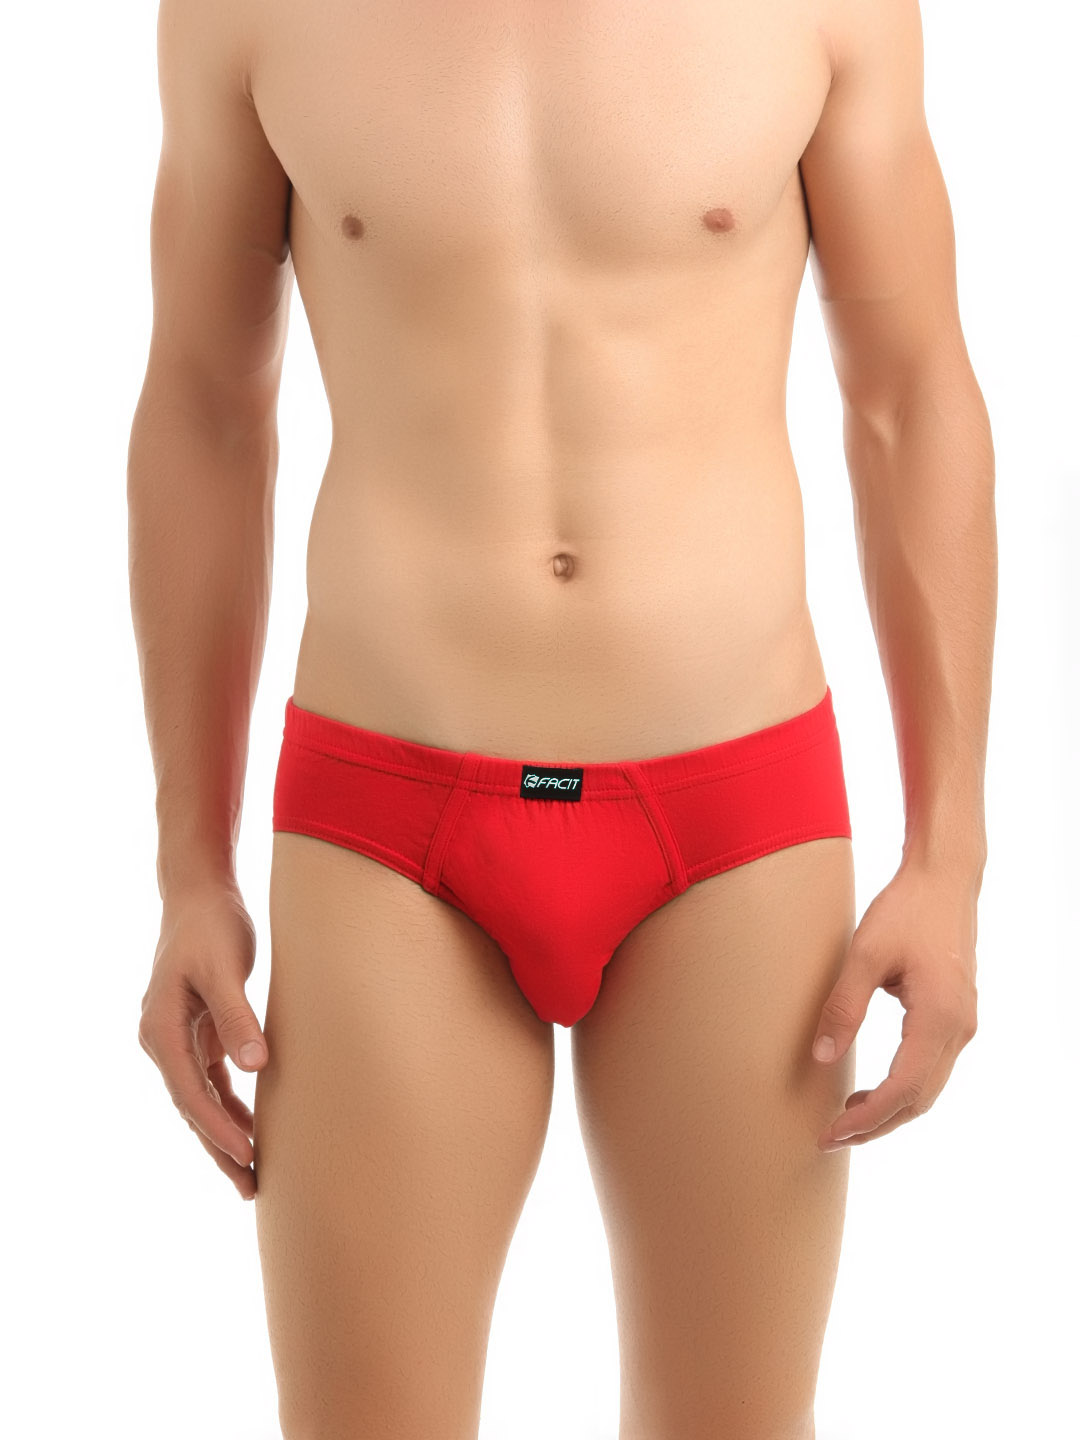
Facit Men Red Brief
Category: Apparel / Innerwear / Briefs
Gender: Men
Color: Red
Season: Summer 2016
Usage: Casual